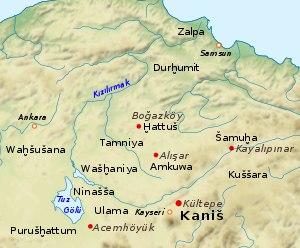
La période paléo-assyrienne, ou période assyrienne ancienne, est la première phase de l'histoire de la cité d'Assur et du pays assyrien, qui est alors limité à l'arrière-pays de sa cité éponyme et n'est pas un État territorial contrairement aux périodes suivantes.
La période paléo-babylonienne est une période de l'histoire de la Mésopotamie, et par extension du Proche-Orient ancien, qui va de 2004 à 1595 av. J.-C. selon la chronologie moyenne. Elle débute et s'achève par la chute de deux grands empires, respectivement la Troisième dynastie d'Ur et la Première dynastie de Babylone.
Les Hittites sont un peuple ayant vécu en Anatolie au IIᵉ millénaire av. J.-C. Ils doivent leur nom à la région dans laquelle ils ont établi leur royaume principal, le Hatti, situé en Anatolie centrale autour de leur capitale, Hattusa. C'est à compter de la seconde moitié du XVIIᵉ siècle avant notre ère un des plus puissants royaumes du Moyen-Orient, dominant l'Anatolie jusqu'aux alentours de 1200 av. J.-C. Au XIVᵉ siècle avant notre ère, ils réussissent même à faire passer la majeure partie de la Syrie sous leur coupe, ce qui les met en rivalité avec d'autres puissants royaumes du Moyen-Orient : l'Égypte, le Mittani et l'Assyrie.
L'Histoire des Hittites est celle d'un peuple parlant une langue indo-européenne qui a établi un royaume centré sur Hattusha dans le centre de l'Anatolie à partir du XVIIᵉ siècle av. J.-C., et a rapidement dominé cette région et une partie des autres peuples qui l'habitaient. L'histoire hittite se confond largement avec celle du royaume qu'ils ont érigé, puisqu'ils sont assez mal connus avant cela, et ne semblent pas avoir survécu longtemps à sa chute. En fait, l'analogie entre les Hittites et le royaume hittite n'est pas évidente puisque cet État a toujours intégré des éléments venant de divers horizons et peut être caractérisé de pluriethnique et pluriculturel, jusque dans son élite qui est très marquée par les éléments hourrites durant les derniers siècles. Il s'agit donc ici de voir avant tout l'histoire de ce que les peuples antiques appelaient de la fin du XVIIᵉ siècle av. J.-C. au début du XIIᵉ siècle av. J.-C. « Hatti », royaume centré sur une région peuplée avant tout de Hittites.
Anitta, fils de Pithana, était roi de Kuššar, une ville qui n'a pas encore été localisée.